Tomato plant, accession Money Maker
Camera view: vertical (180 deg); turntable rotation: 330 degrees
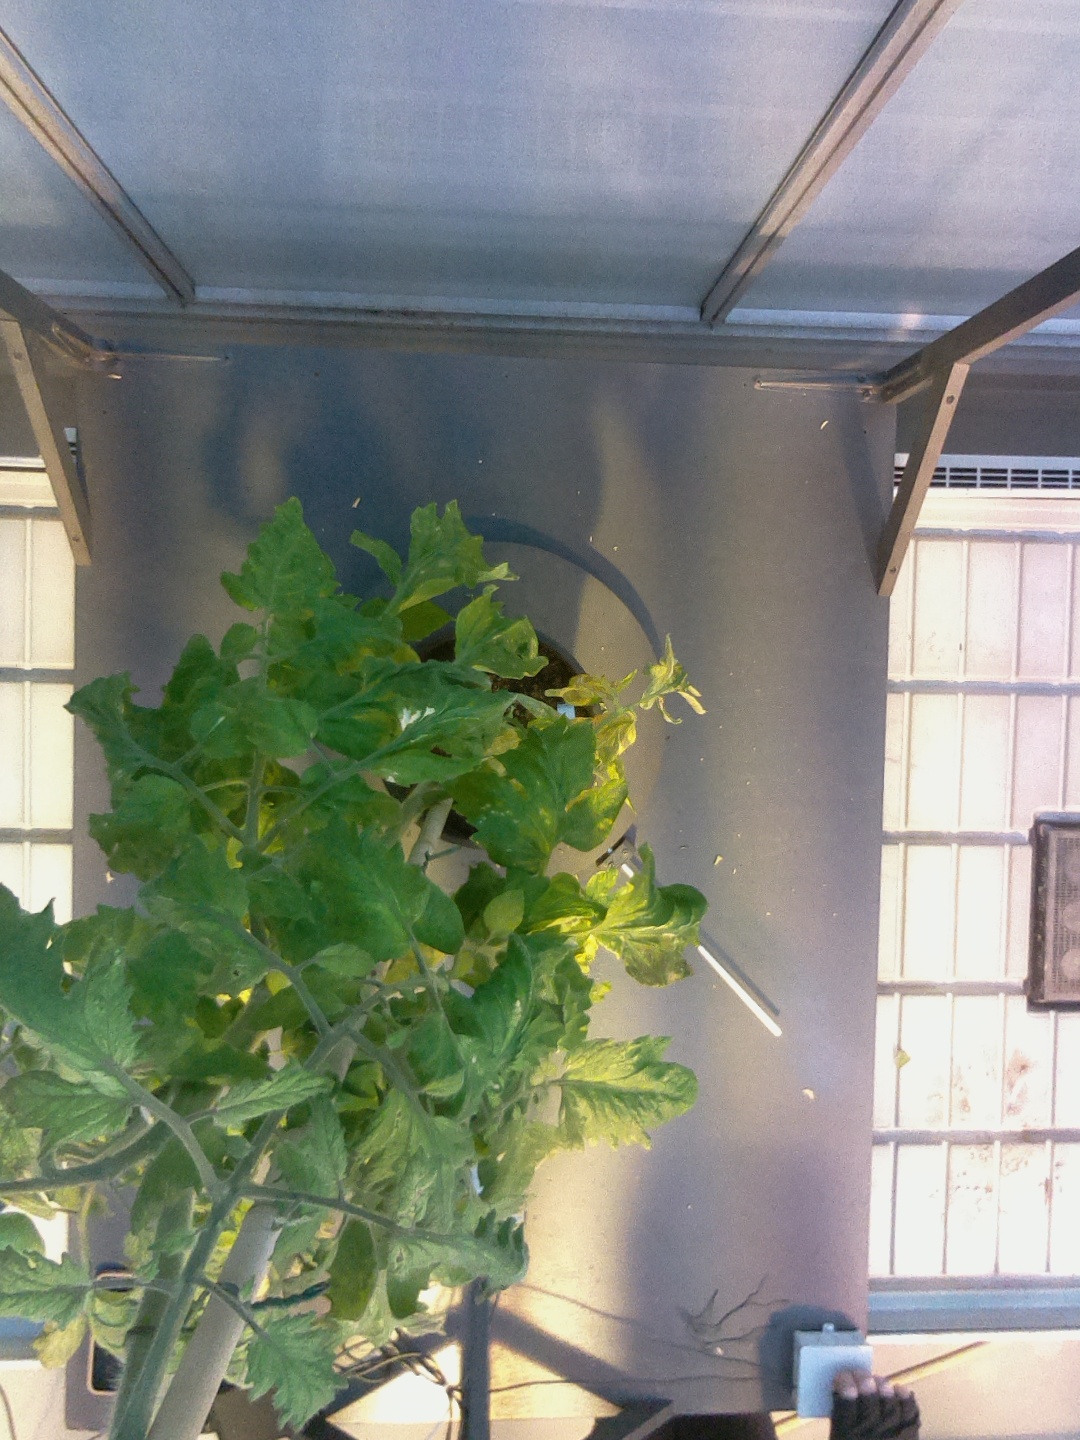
BBCH growth stage 78: 80% -90% of final fruit size